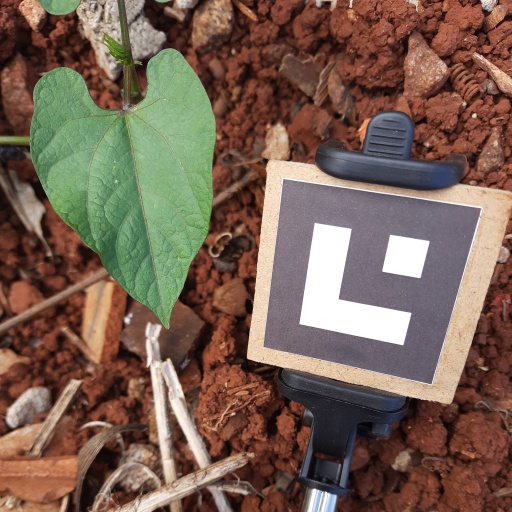
Observations: wavy surface, no eating holes, under cloudy sky